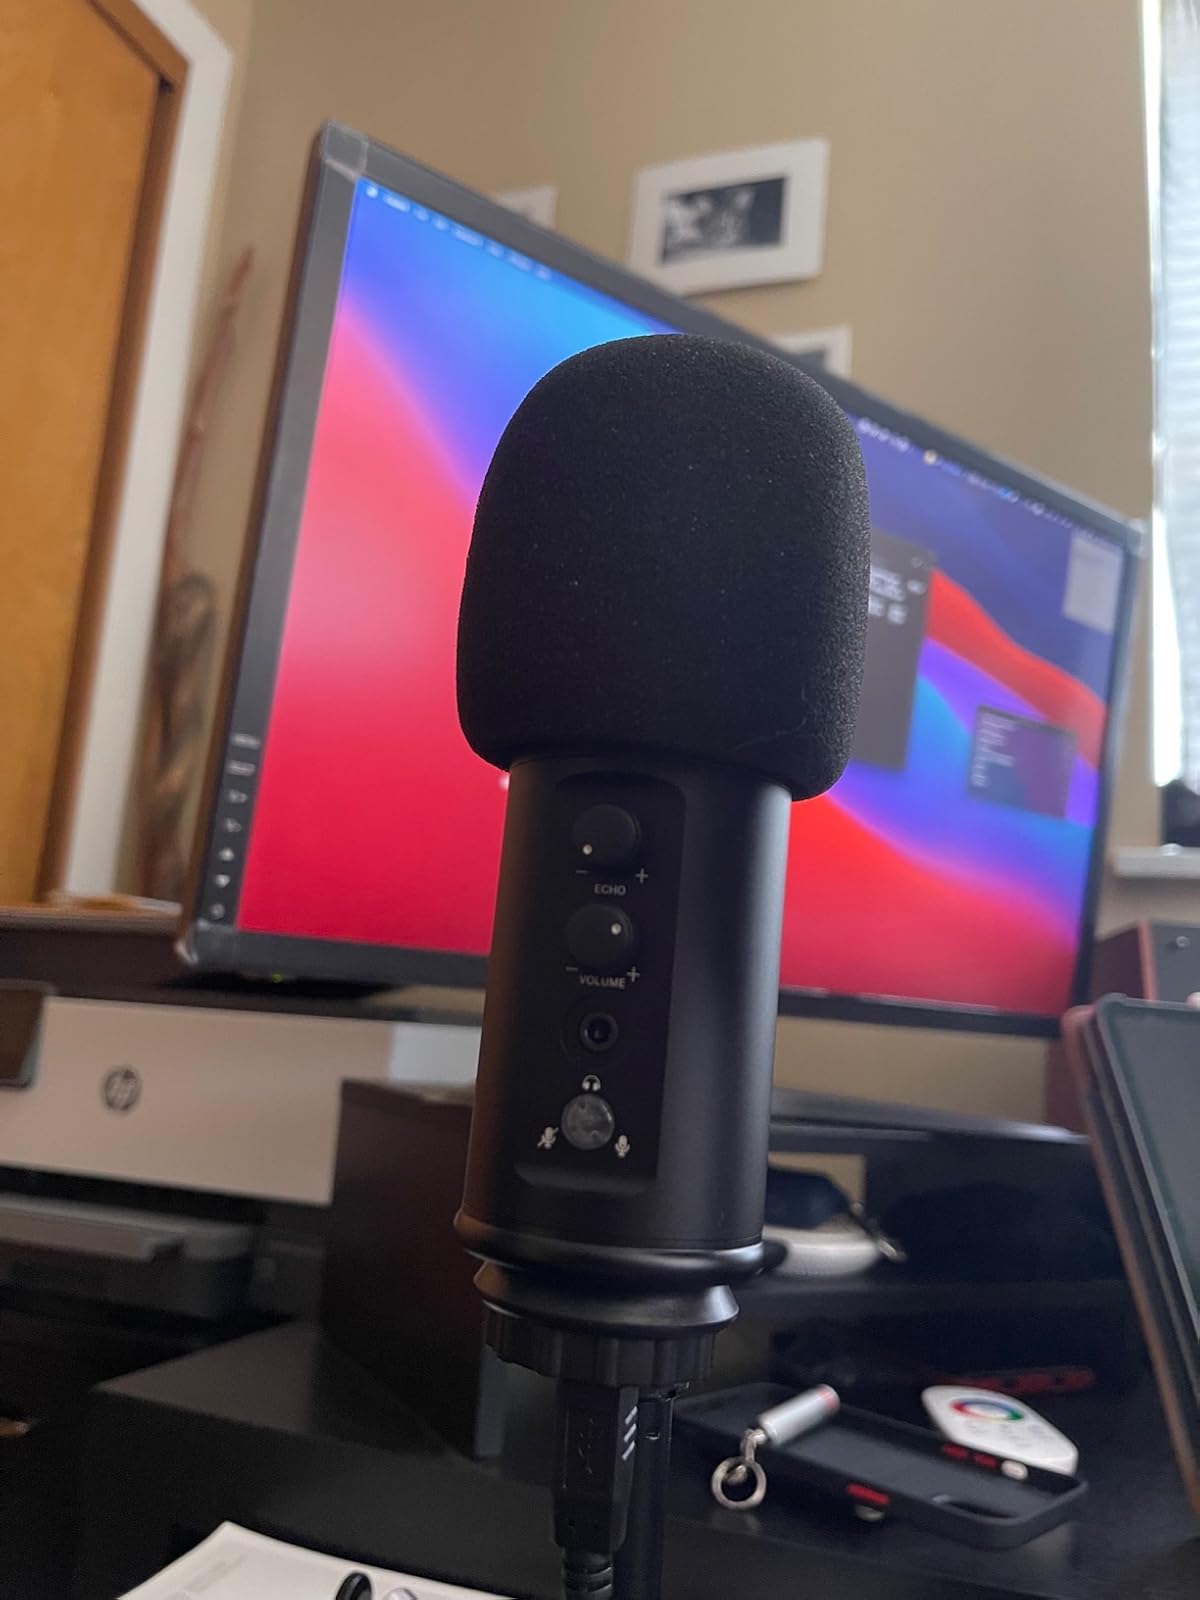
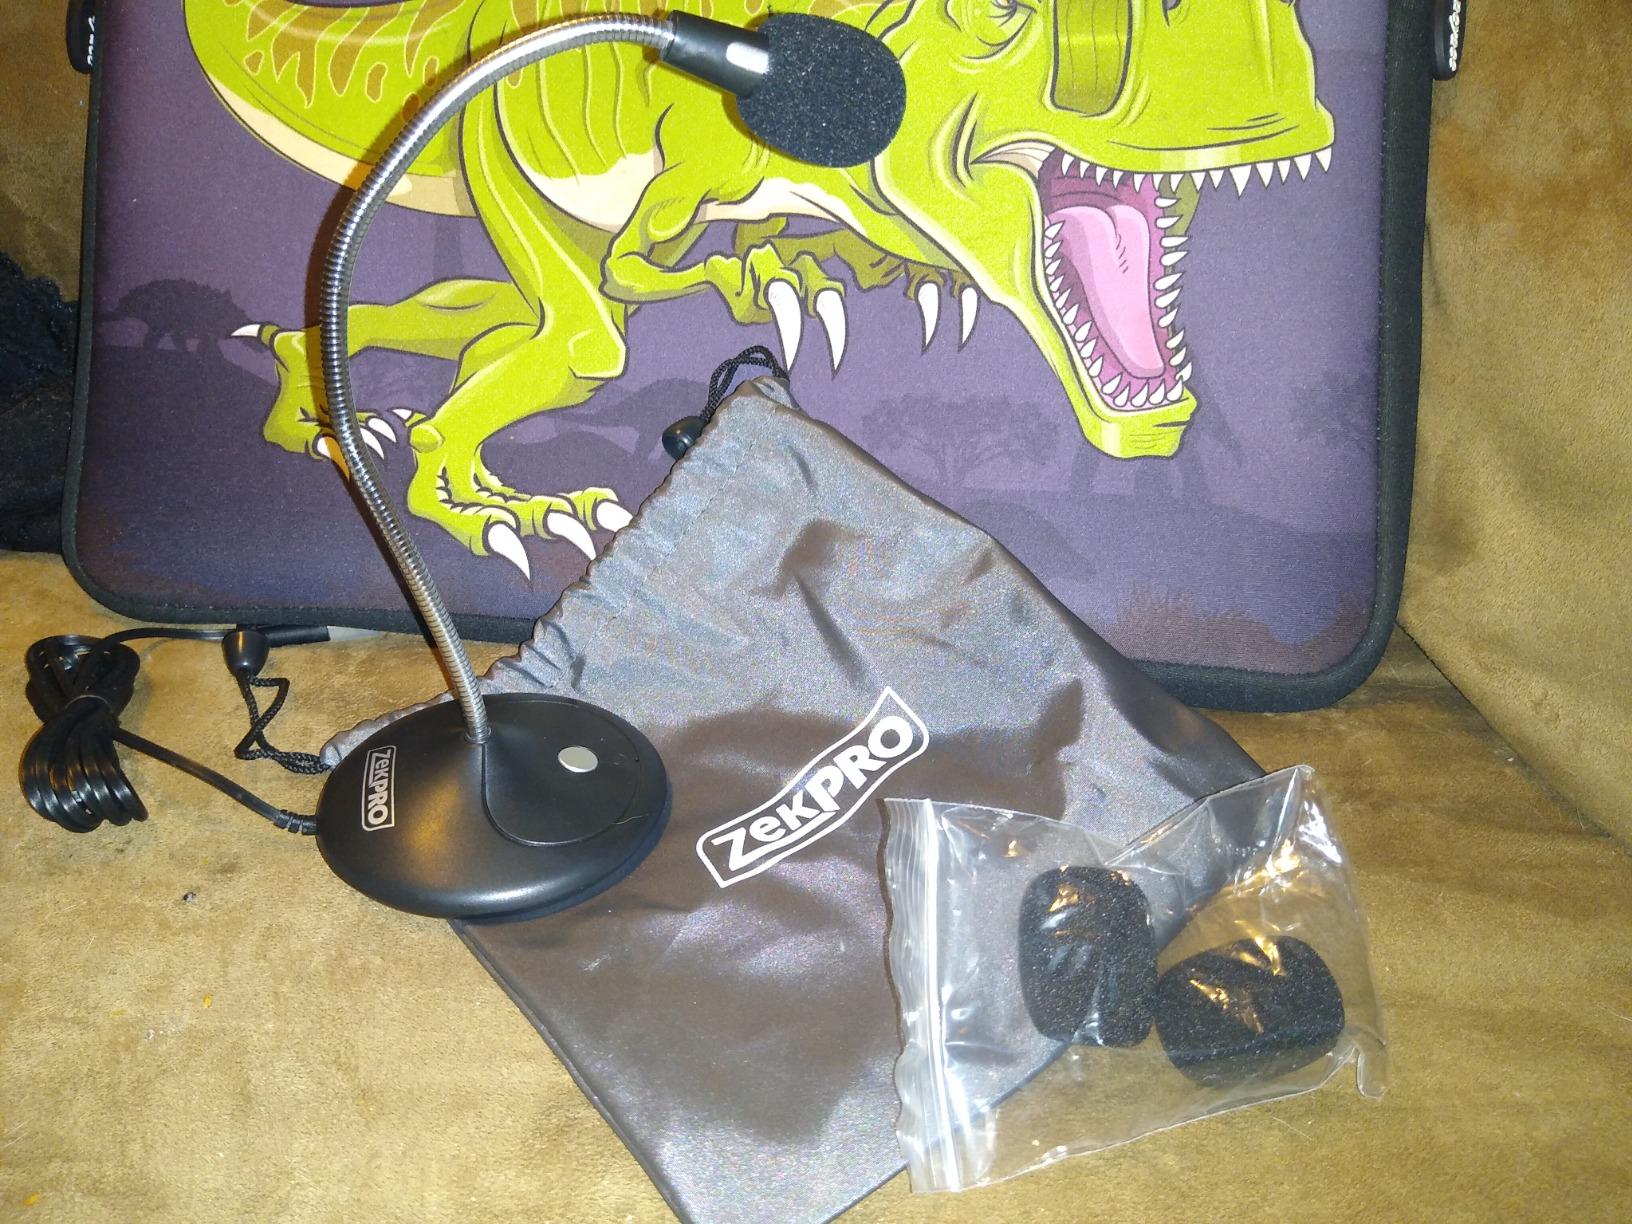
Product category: microphone
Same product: no